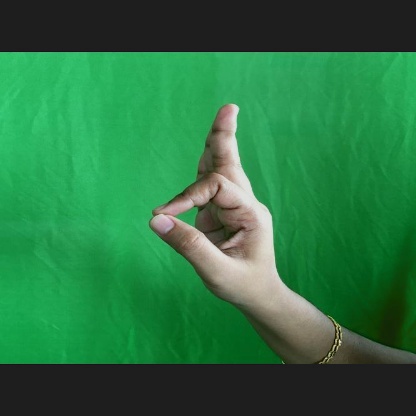
Mudra: Aralam